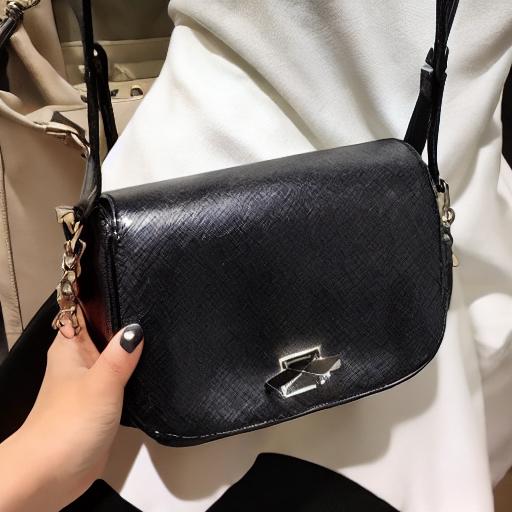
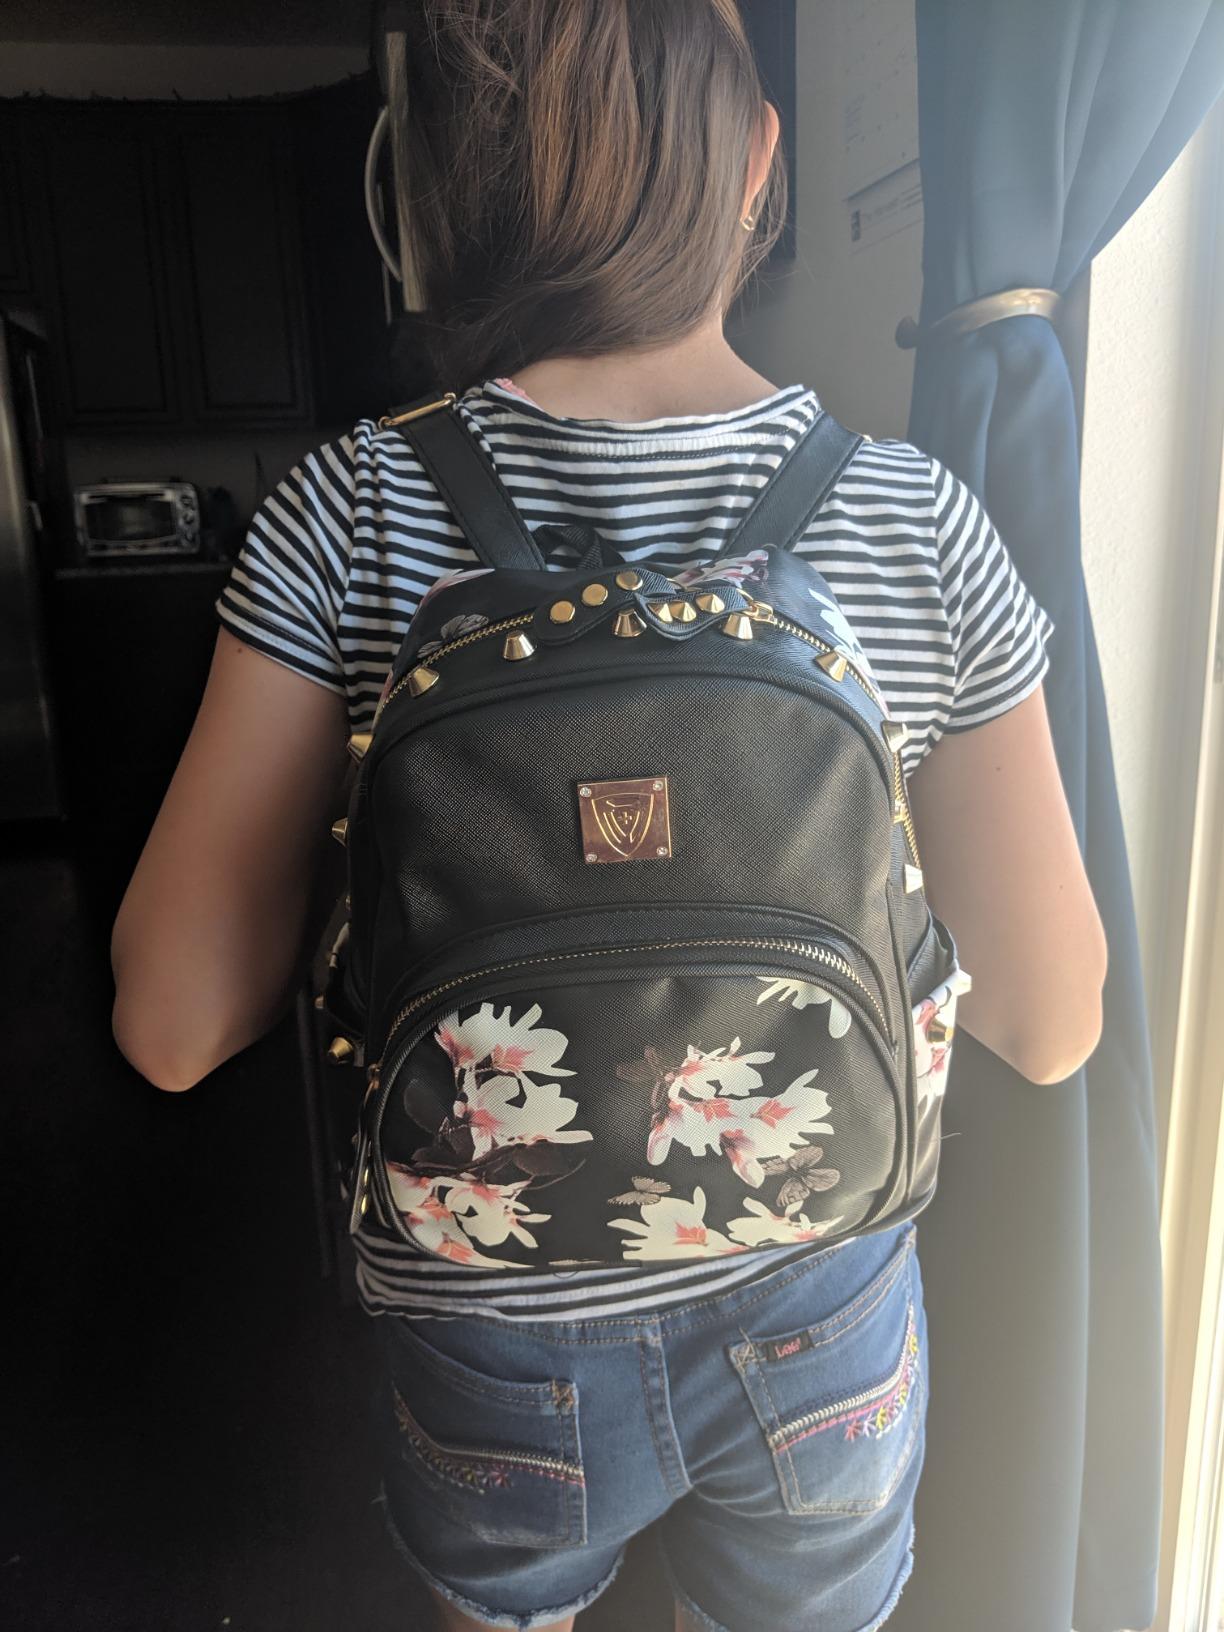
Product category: accessories_handbag
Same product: no